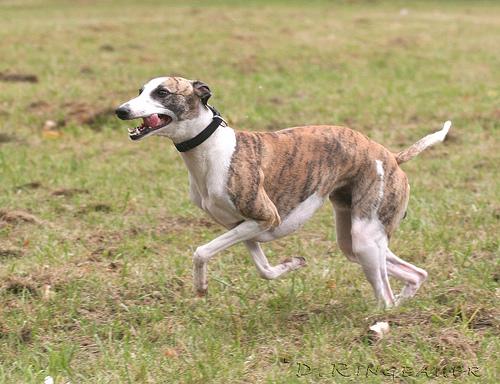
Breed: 234-n000065-whippet